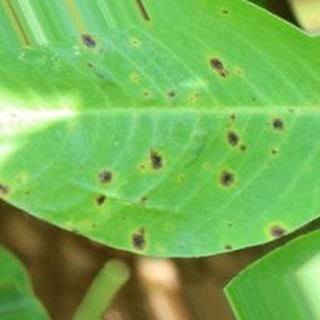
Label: groundnut_early_leaf_spot